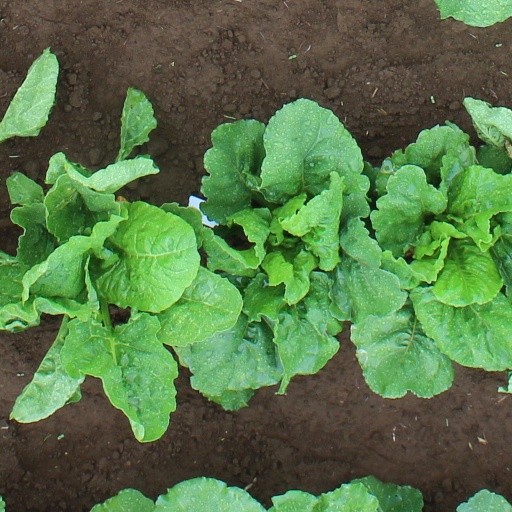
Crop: sugar beet